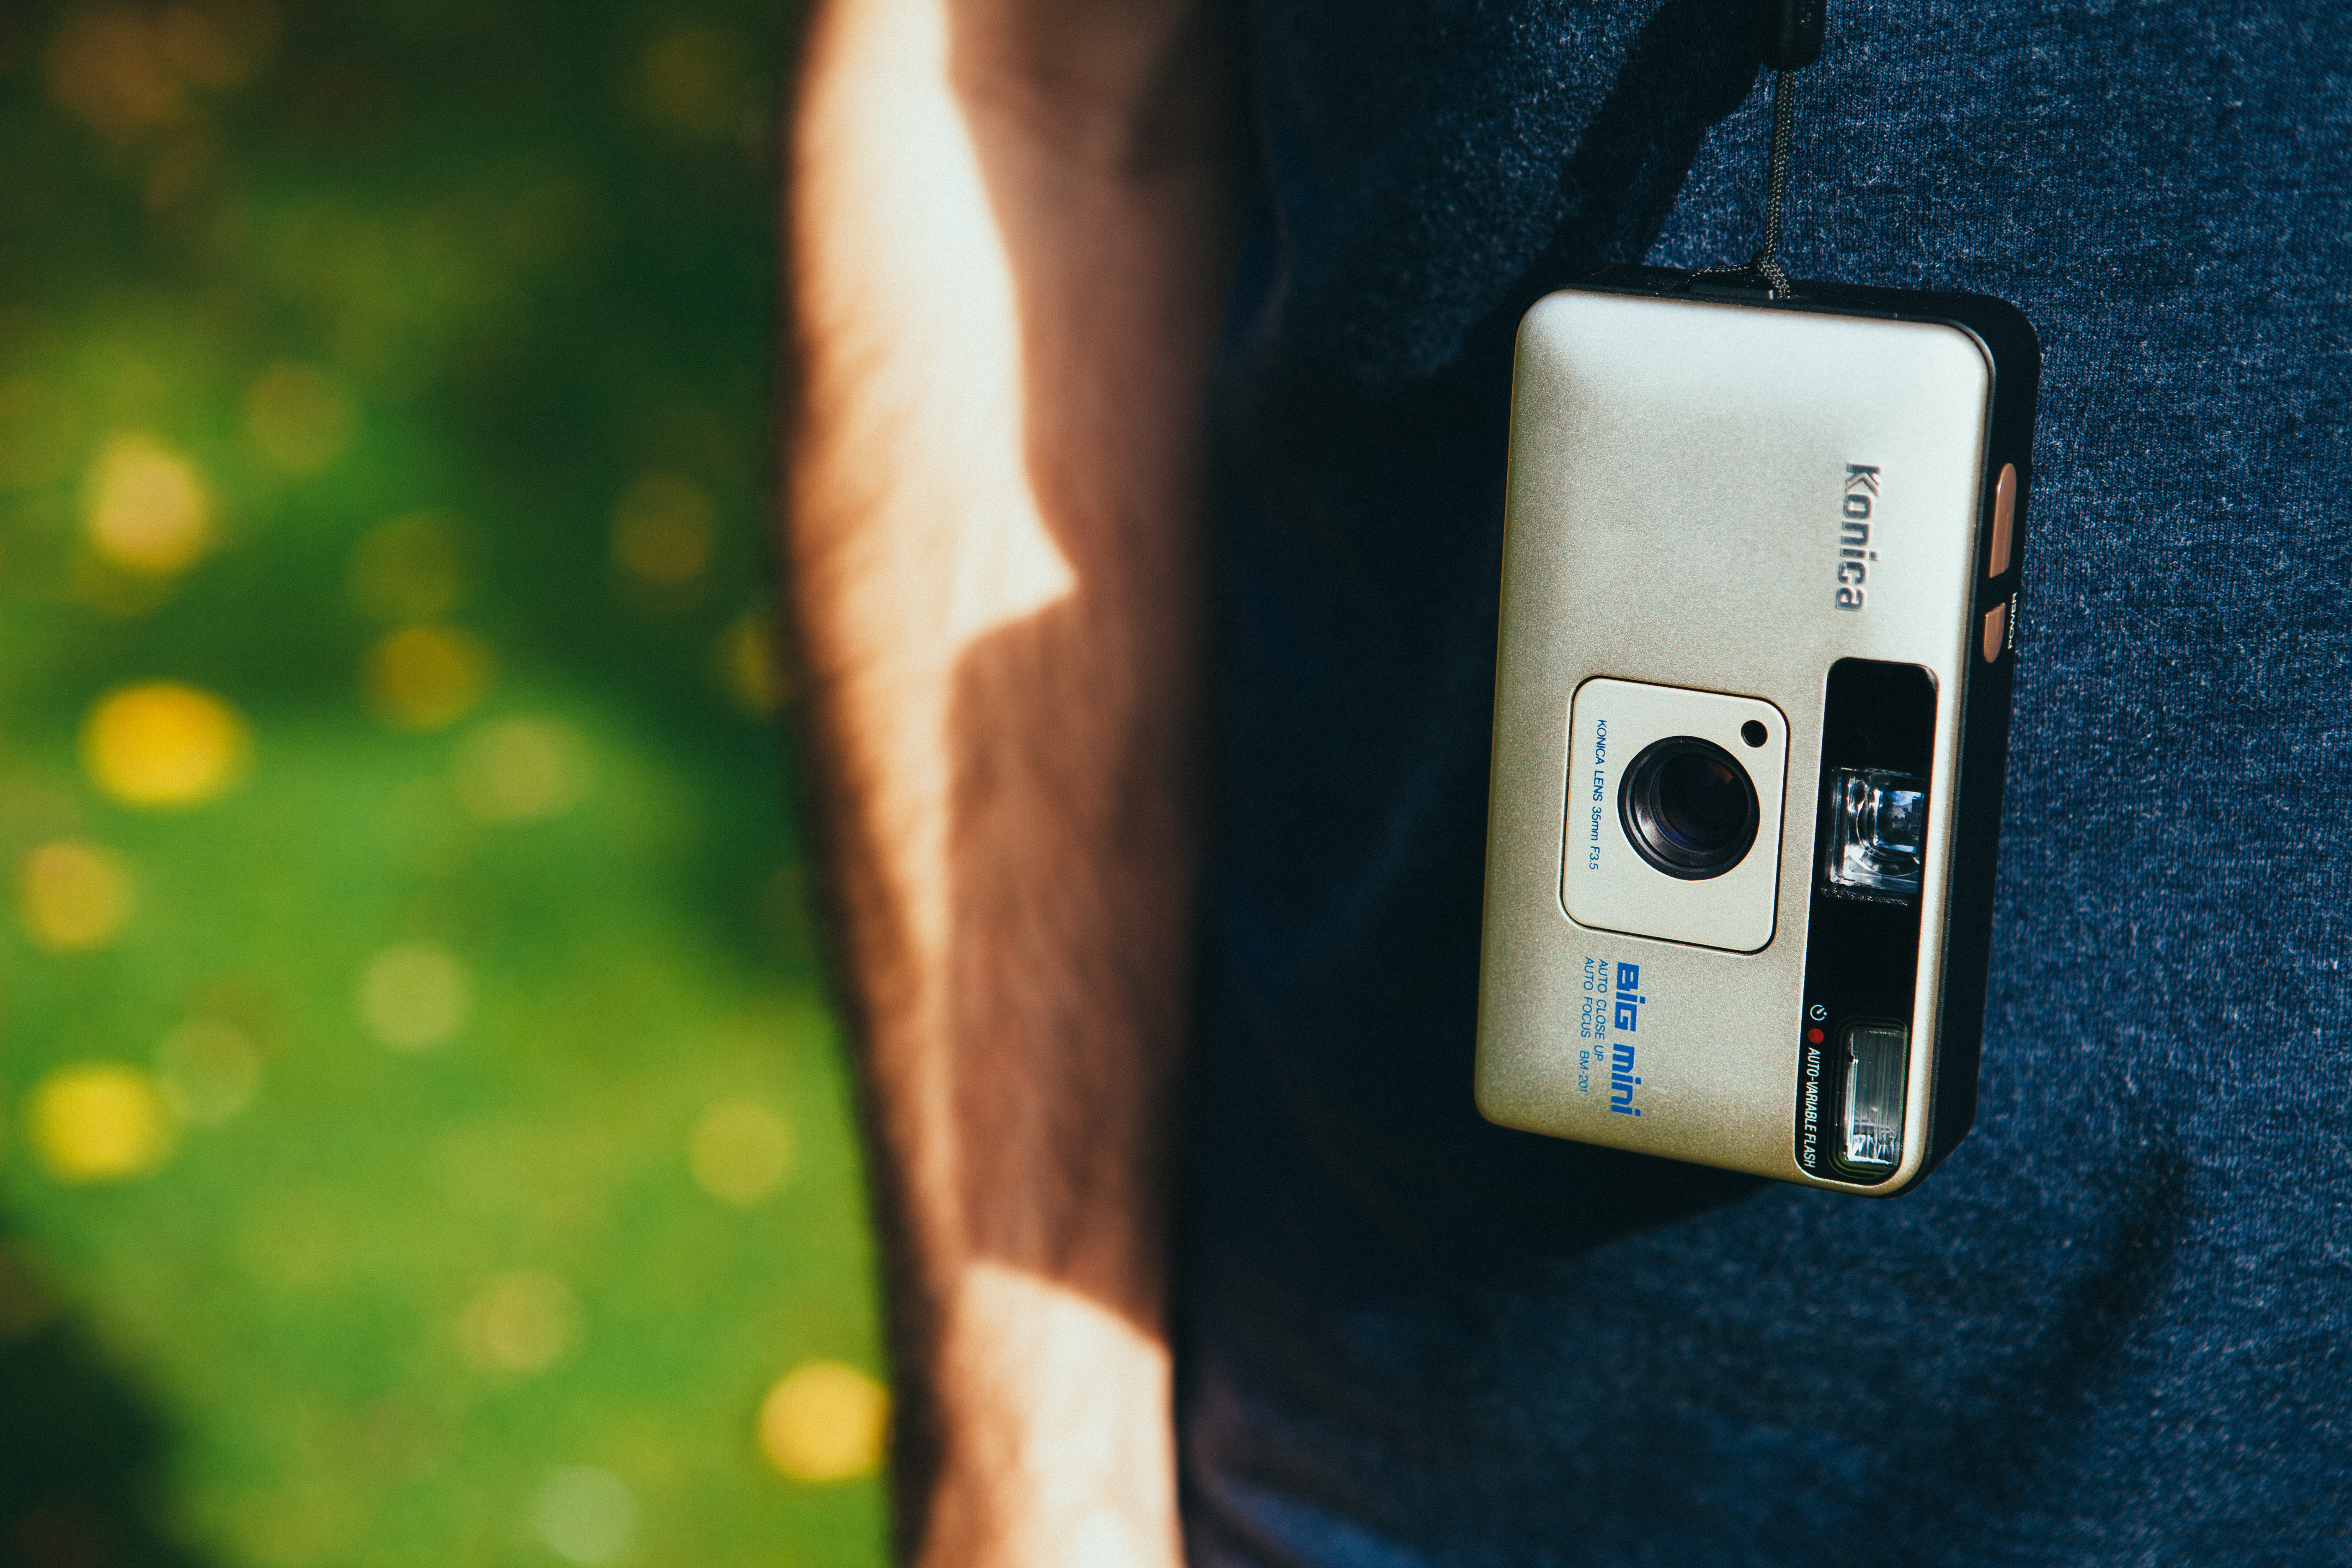
hand, man, person, light, technology, white, photography, vintage, photographer, old, green, color, gadget, blue, yellow, mobile phone, close up, konica, photograph, image, amateur, analog camera, big mini, non professional